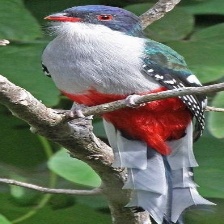
Species: CUBAN TROGON
Scientific name: PRIOTELUS TEMNURUS